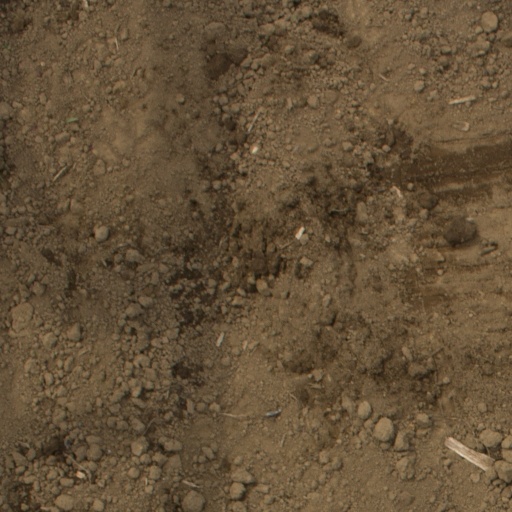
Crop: Jerusalem artichoke